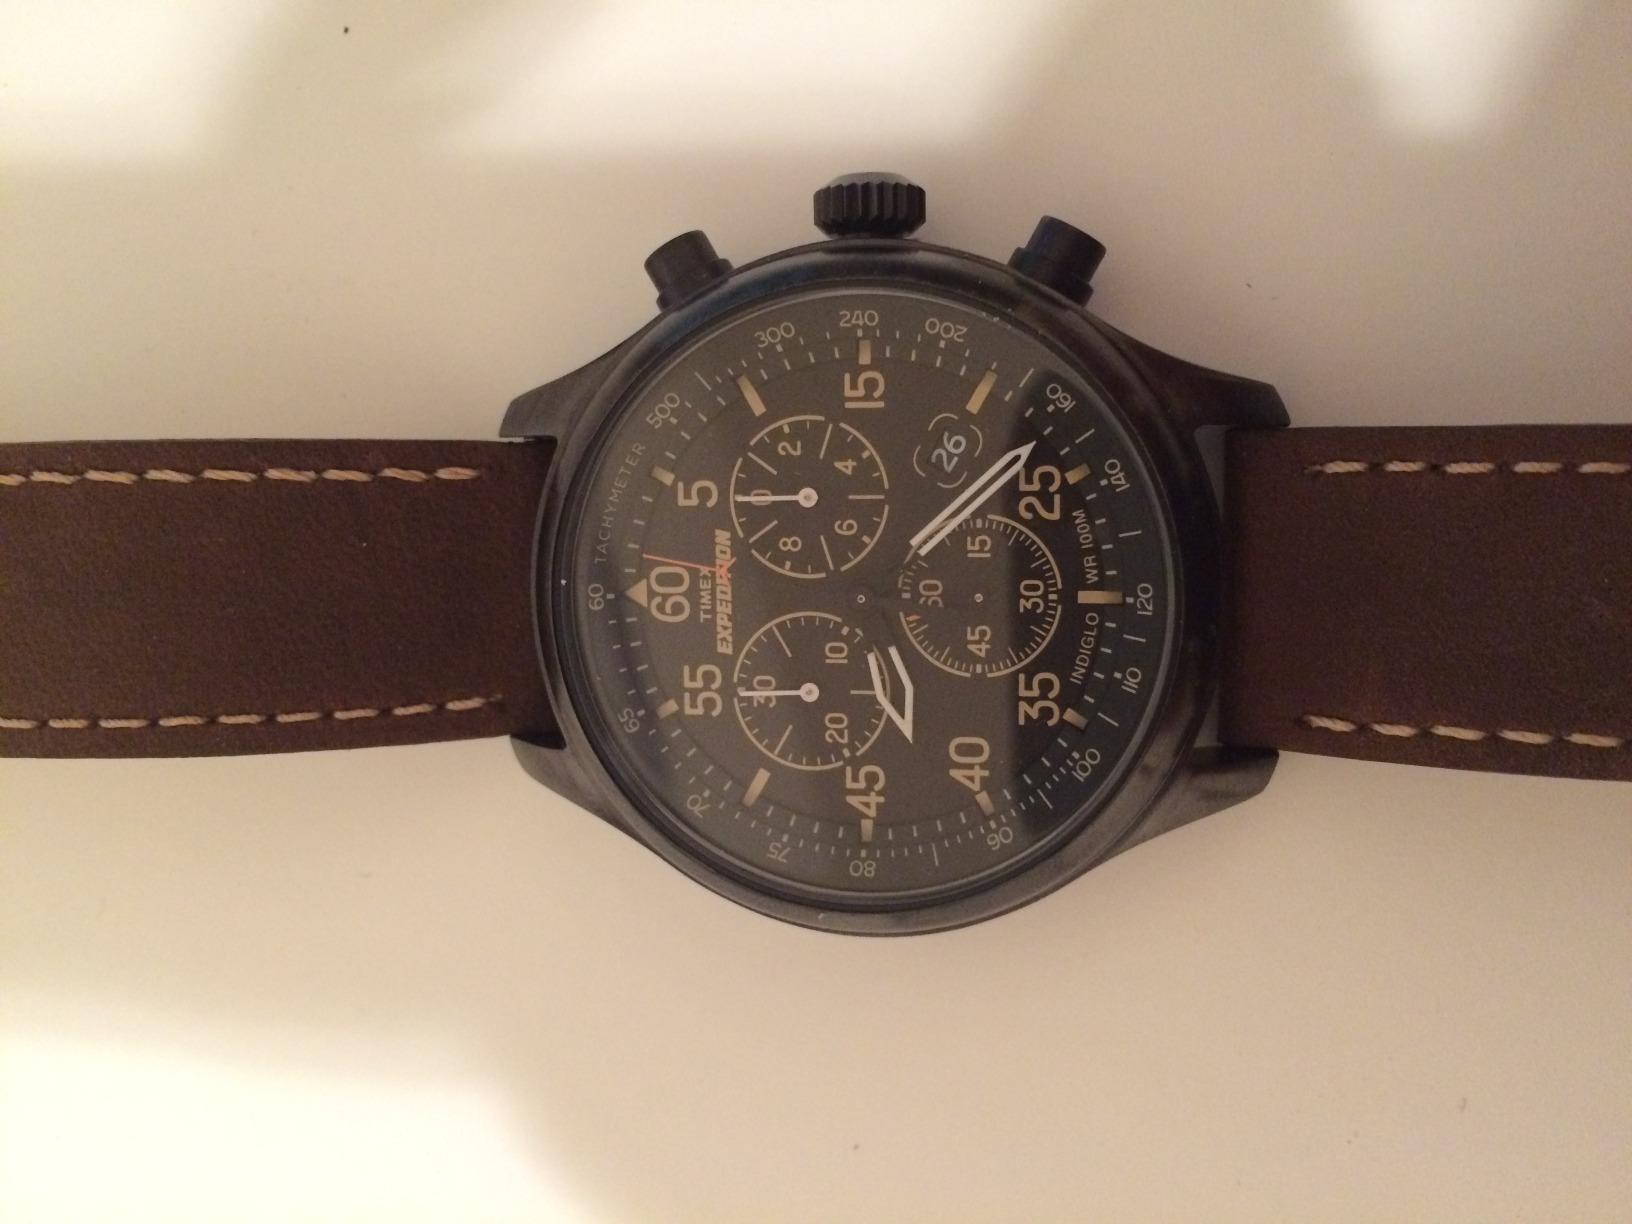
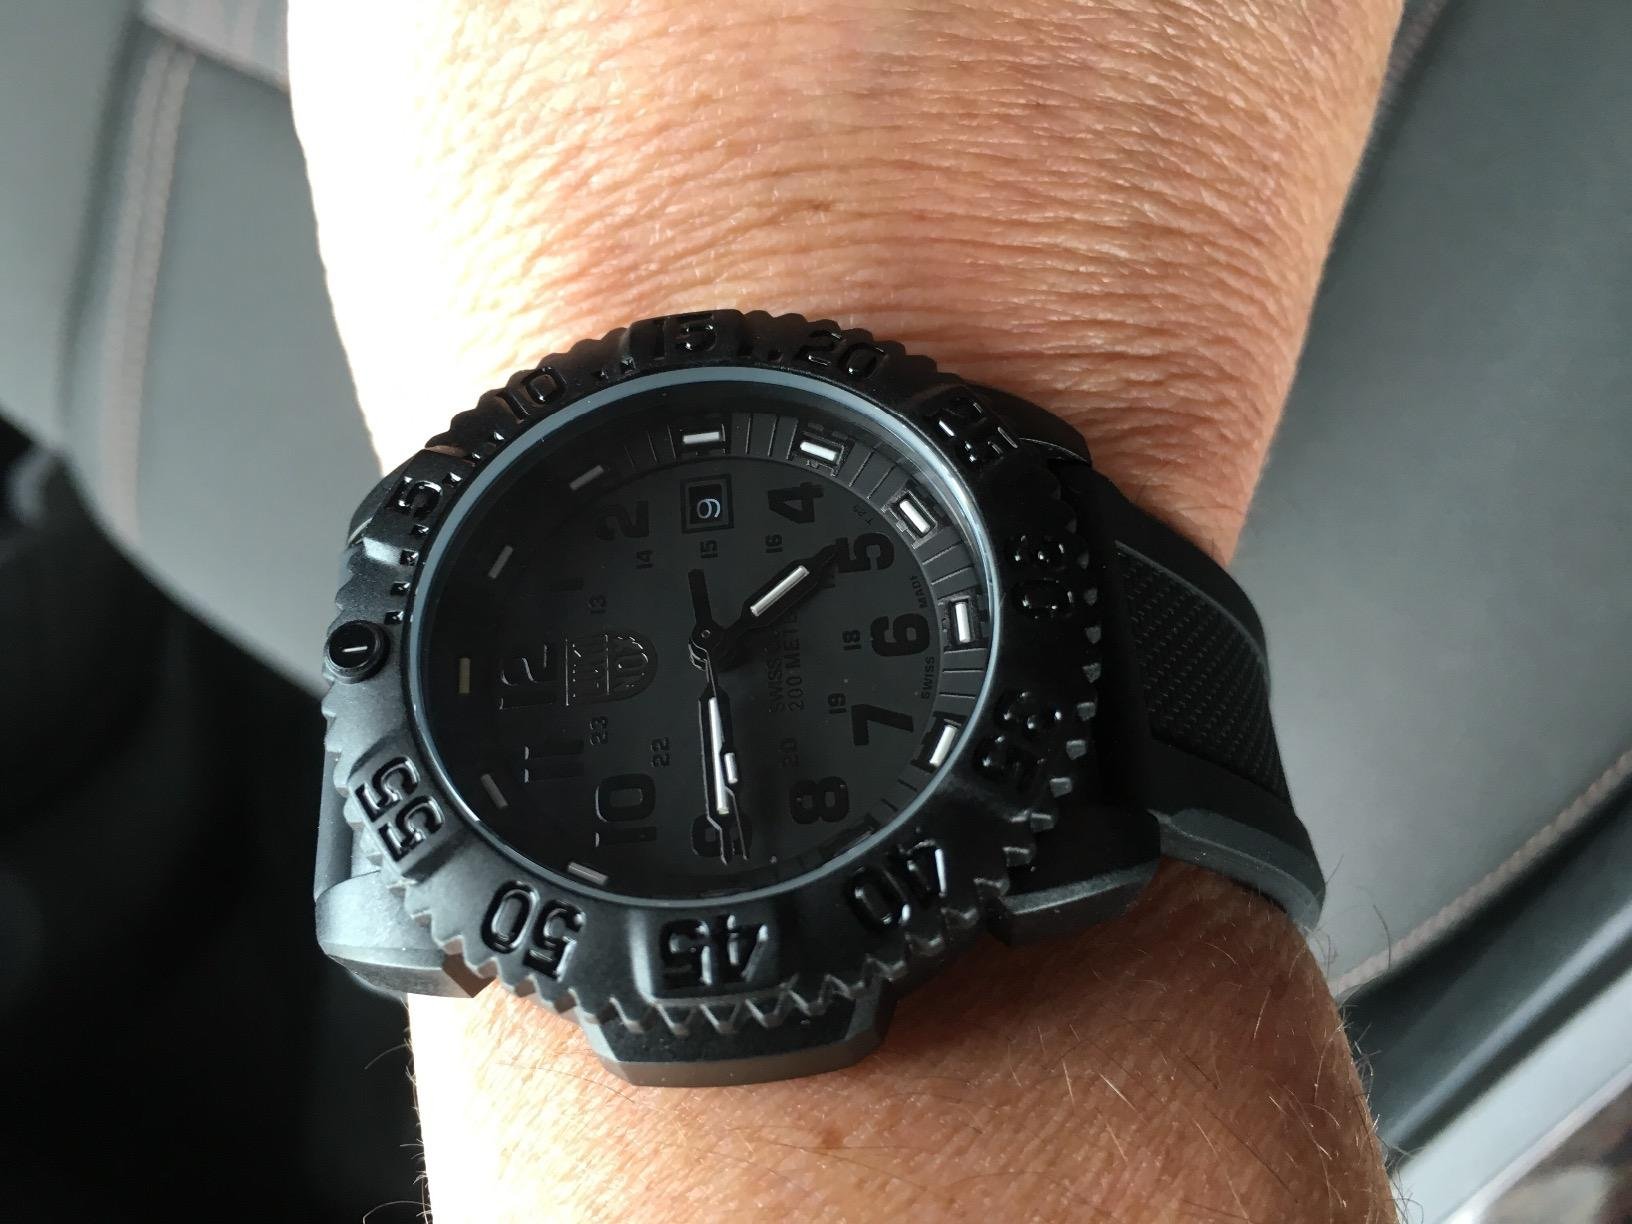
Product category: accessories_watch
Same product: no